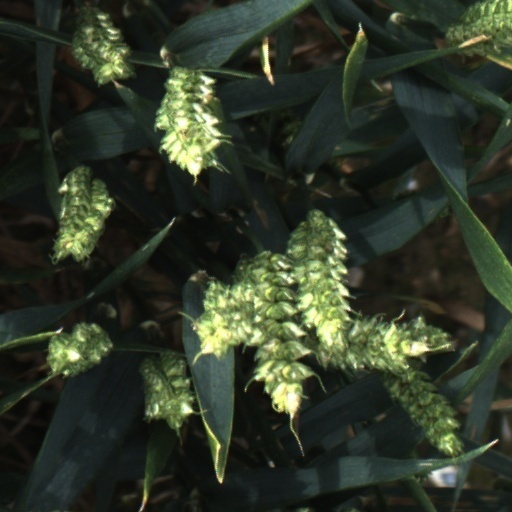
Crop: wheat